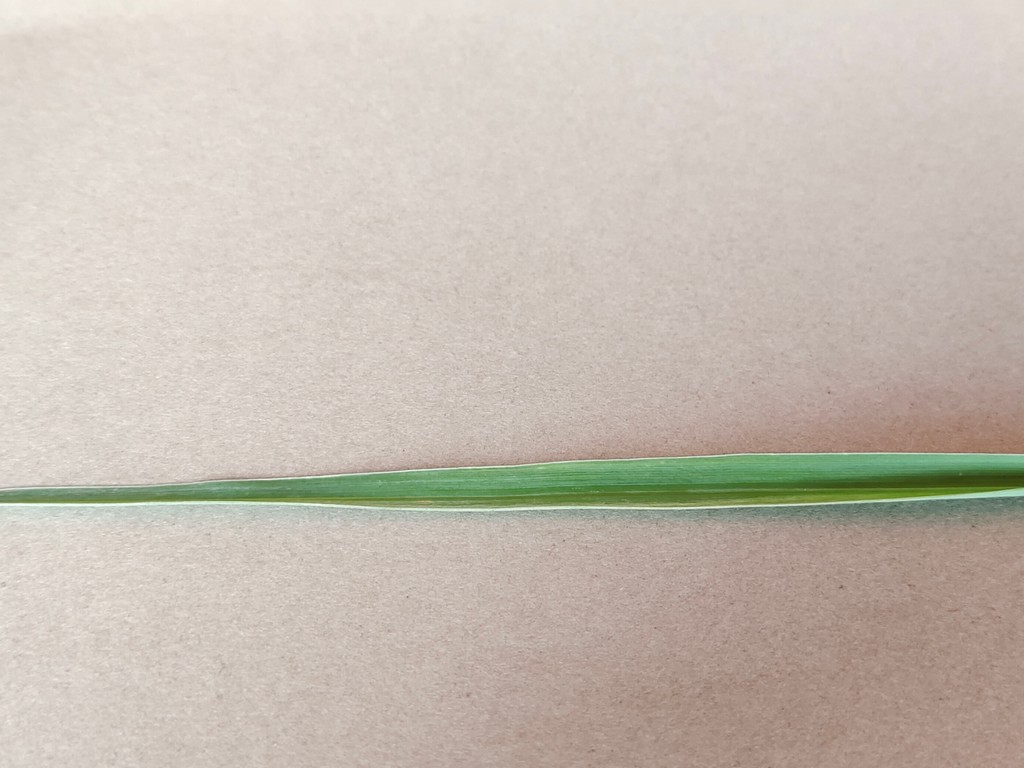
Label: Healthy